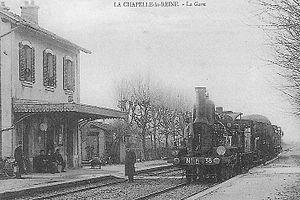
La gare de La Chapelle-la-Reine est une gare ferroviaire française de la ligne de Bourron-Marlotte - Grez à Malesherbes, située sur le territoire de la commune de La Chapelle-la-Reine dans le département de Seine-et-Marne en région Île-de-France.